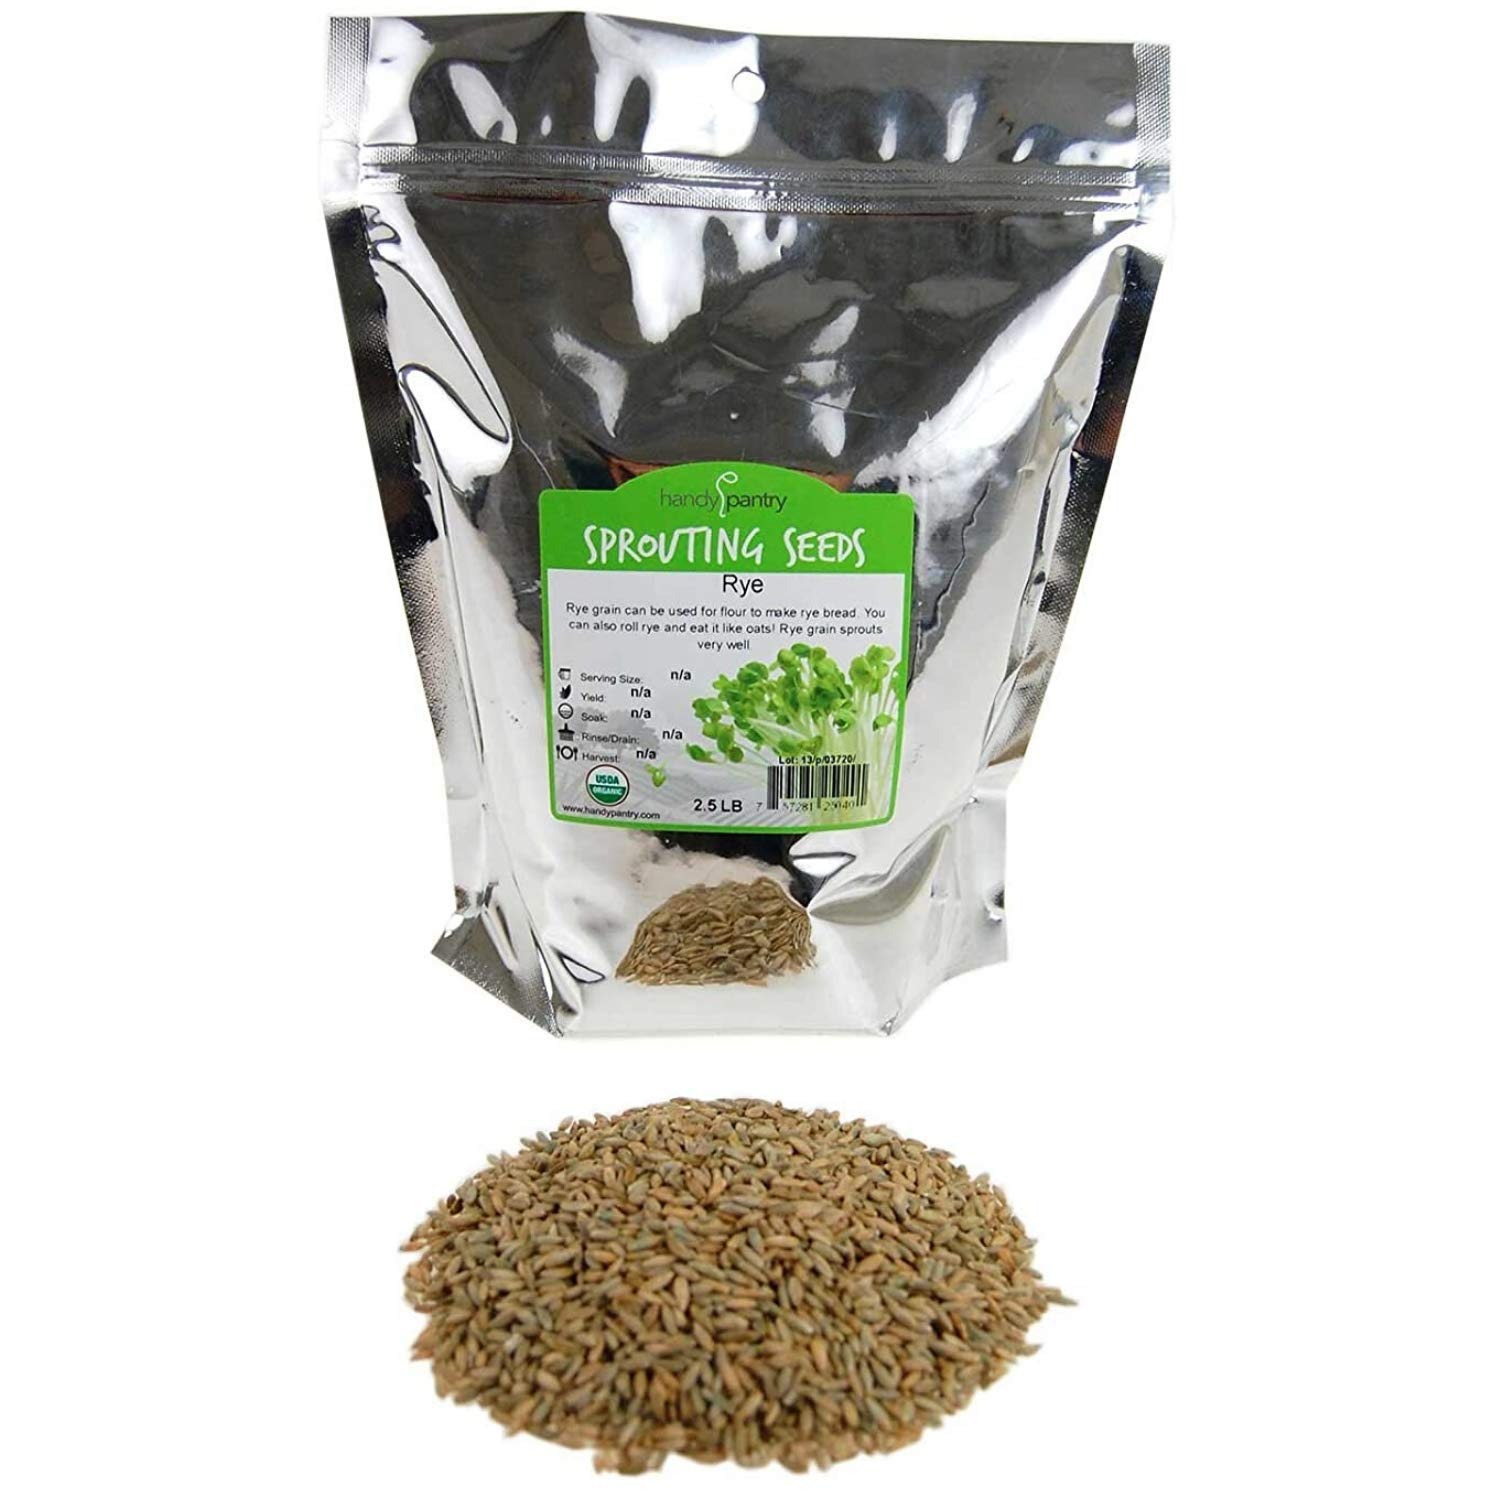
Item Name: 2.5 Lb Bag Organic Rye Grain Seeds - Rye Seed for Sprouting Rye Berries, Rye Seeds for Organic Rye Flour, Rye Meal, Rye Pasta, Marble Rye Bread, Rye Grain Berries, Cracked Rye Berries, and Rye Grass
Bullet Point 1: 🌱 RYE BERRIES ORGANIC - RYE GRAIN BERRIES FOR SPROUTING - Fast, easy, and convenient rye seed indoor sprouting in just days! Rye seeds are popularly sprouted for delicious, healthy organic rye berries to complement any salad, seed bread, or served as a healthy alternative in white rice dishes.
Bullet Point 2: 🌱 RYE FLOUR ORGANIC - RYE MEAL - RYE PASTA - Rye seed is a hearty, nutritious, and complex grain often milled into a heart-healthy brown flour or meal. Try organic rye flour and organic rye meal as an essential dietary substitute for traditional white flour in your next bread or pasta recipe.High Germination Rate
Bullet Point 3: 🌱 ORGANIC RYE BREAD - SEED BREAD - CRACKED RYE - Sprouted organic rye berries are a savory component to marble rye bread, organic rye bread, bran muffins, and sprouted bean and grain salads. Cracked rye berry is often served as a simple, low-calorie food alongside lentils, quinoa, and couscous.
Bullet Point 4: 🌱 RYE BERRIES BULK - ORGANIC RYE GRAIN BERRY - Certified Organic by Oregon Tilth, Handy Pantry wheat berry seeds for sprouting boast a high-germination rate, long shelf life, and resealable bag for quality and ease. Rye berries bulk are ideal for commercial sprouting, baking, and grass seed.
Bullet Point 5: 🌱 PRODUCT OF USA - Our Handy Pantry customer service and workforce is proudly based in the US along with our organic rye, wheat, barley, and whole oat grains and seeds being sustainably sourced.
Product Description: Certified Organic Rye Grain. Perfect for grinding into flour for rye bread, or sprouting.
Value: 40.0
Unit: Ounce

Price: 19.33